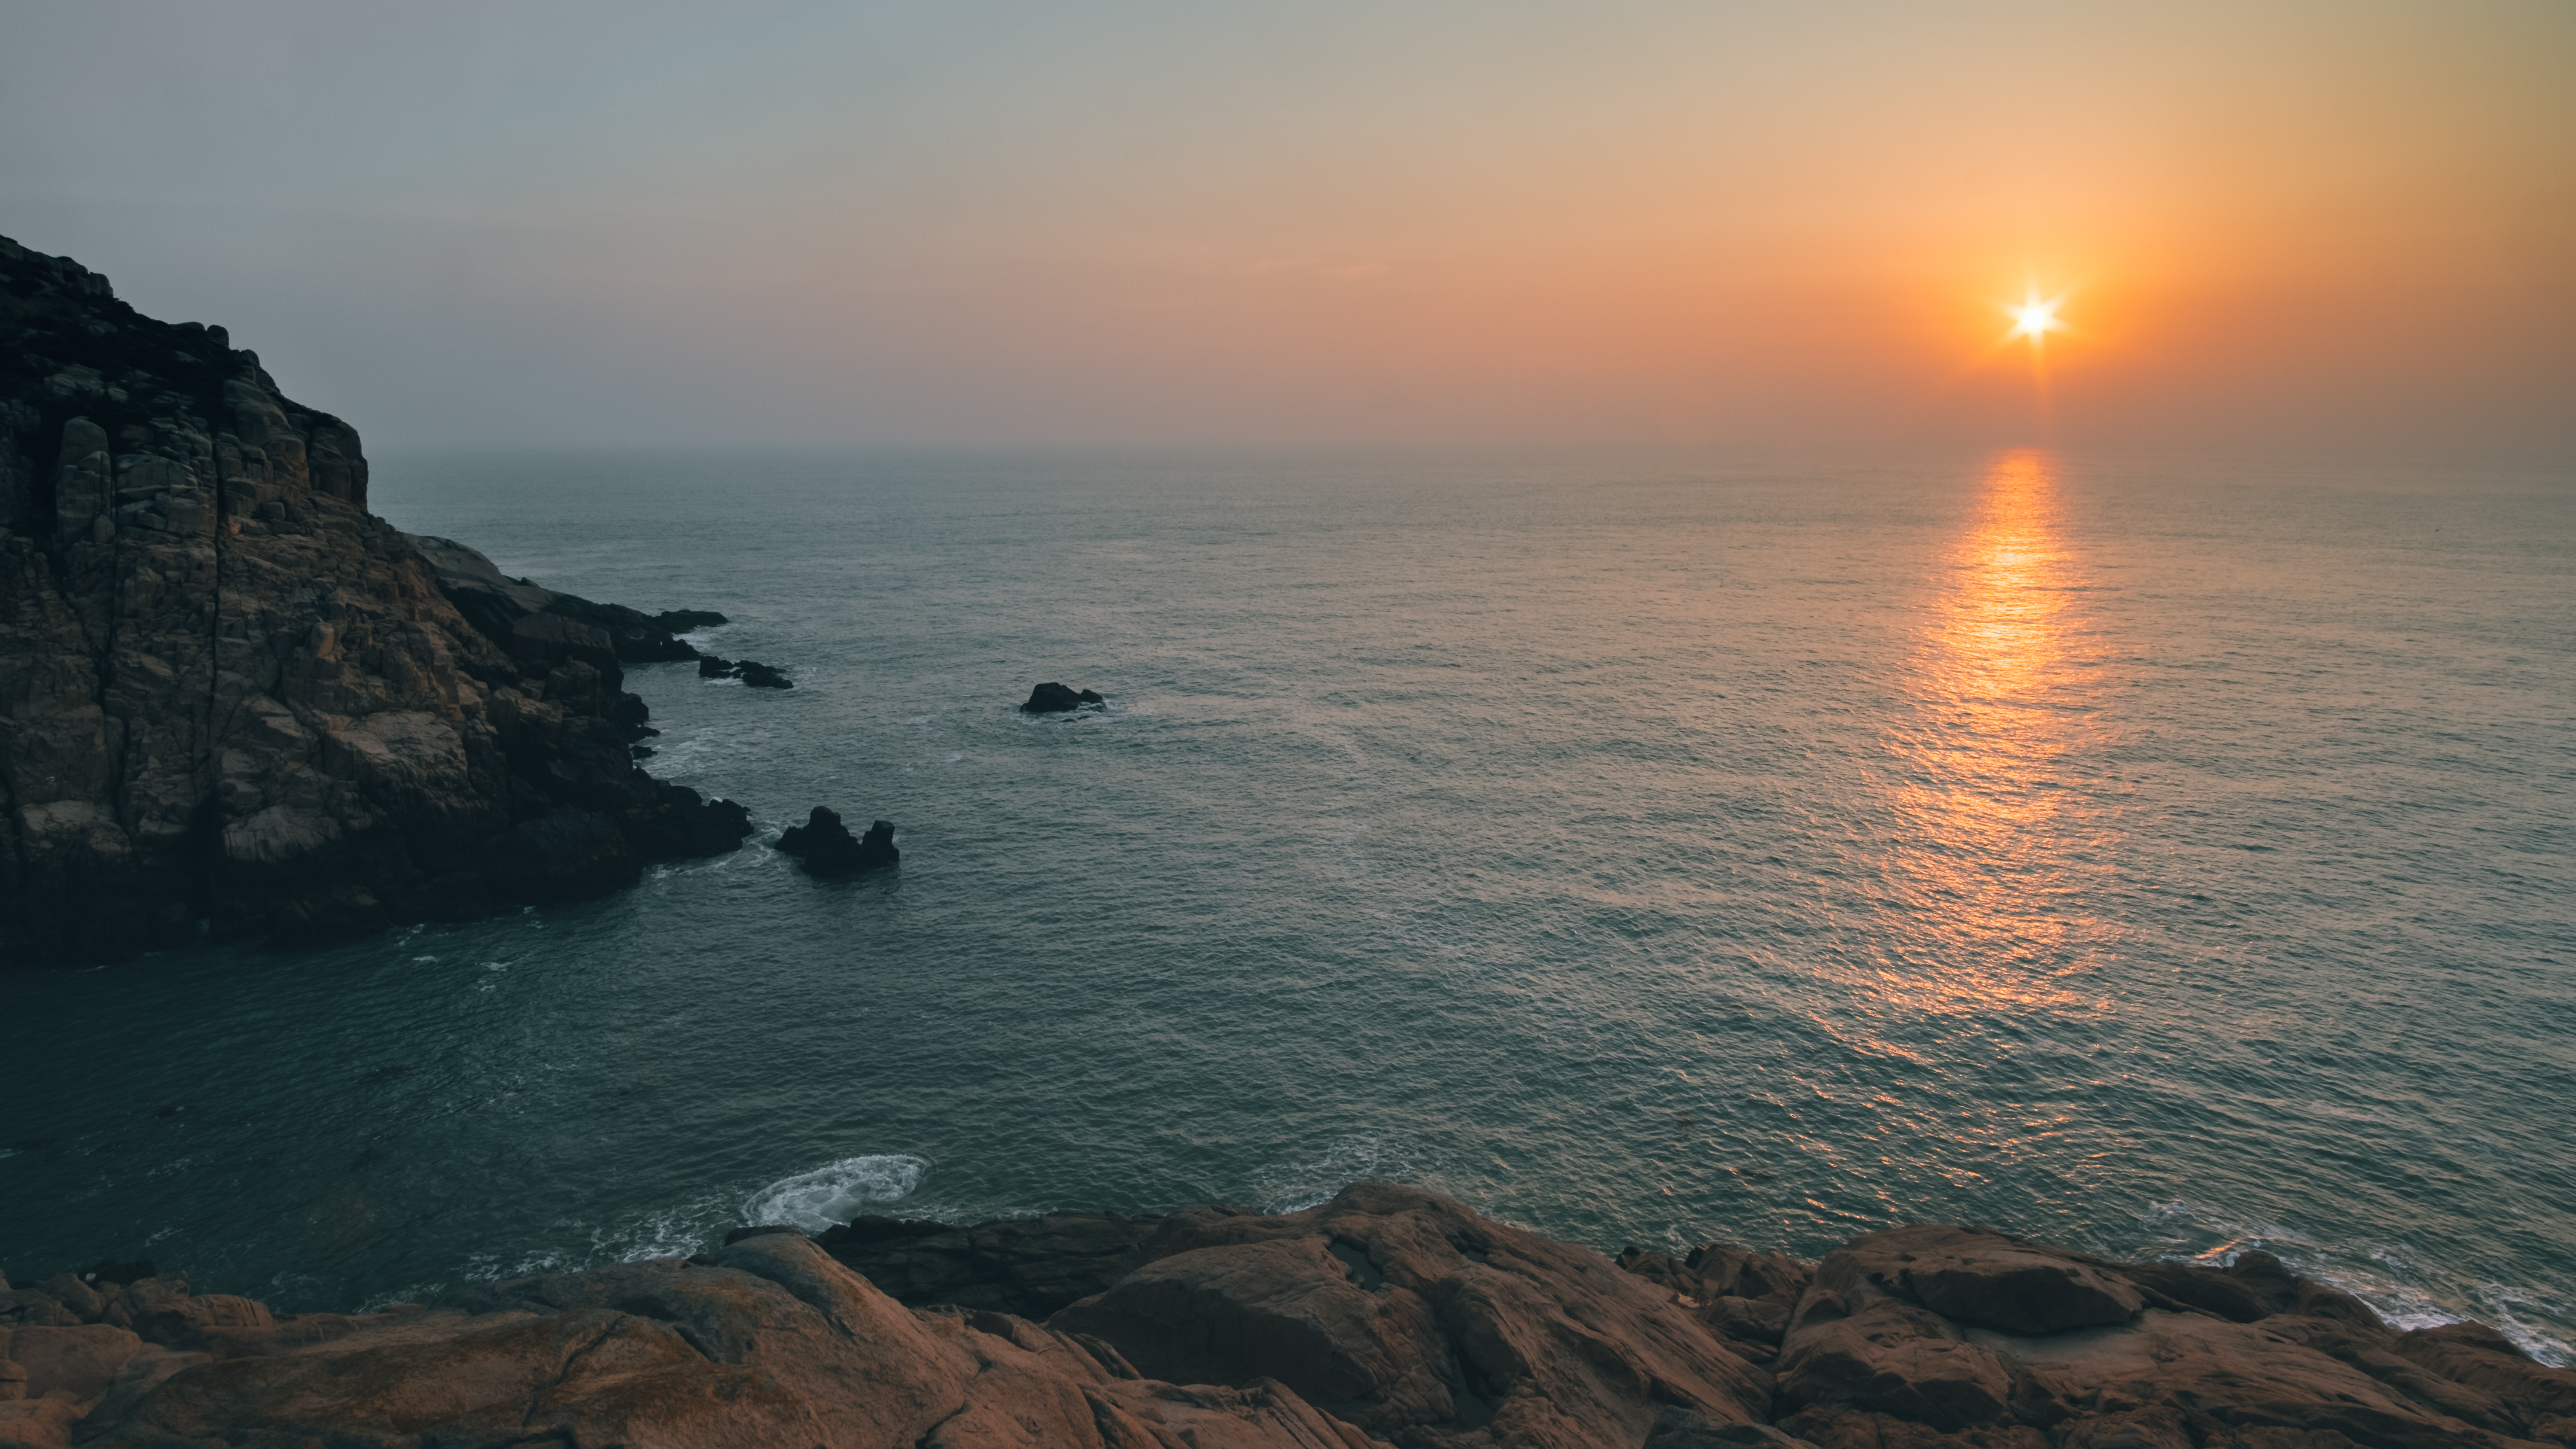
beach, sea, coast, rock, ocean, horizon, sunrise, sunset, sunlight, morning, shore, wave, dawn, coastal, shoreline, cliff, dusk, evening, tower, bay, terrain, body of water, cape, wind wave